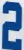
Number: 2